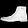
Label: Ankle boot